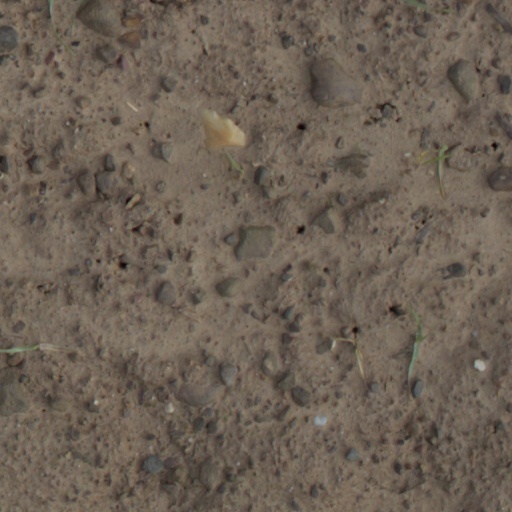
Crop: wheat